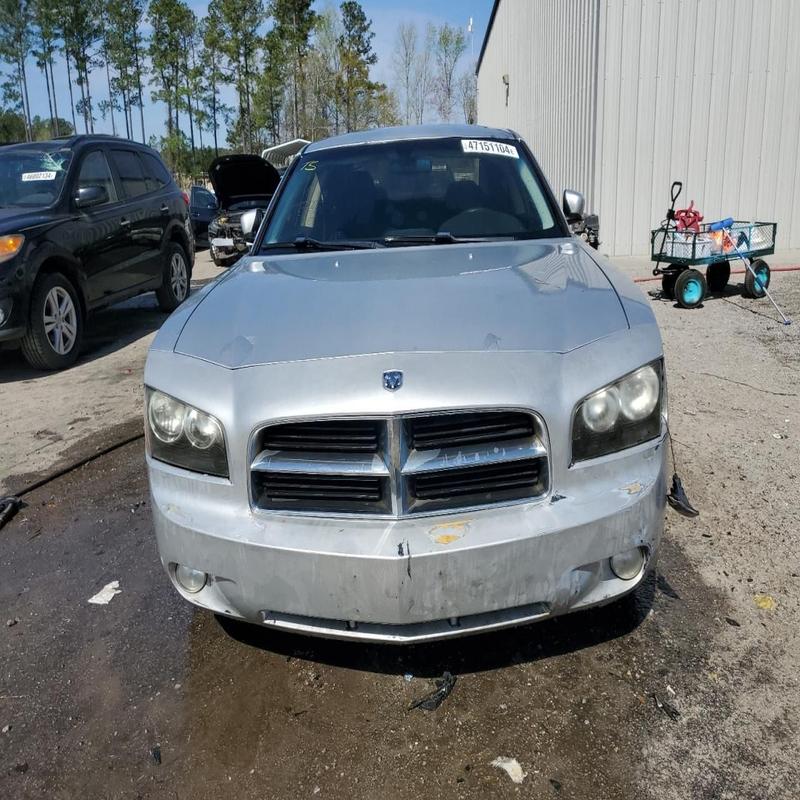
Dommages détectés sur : pare-choc avant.
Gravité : mineur